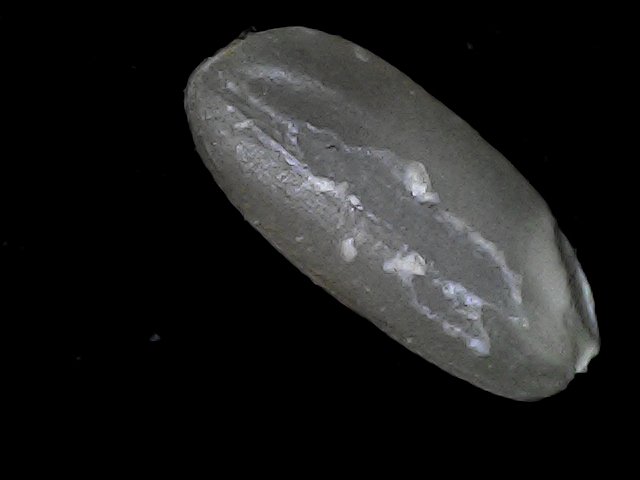
Rice variety: BD52